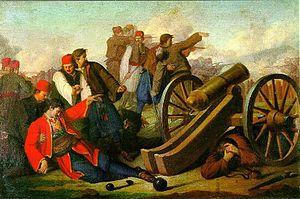
La Première révolte serbe contre les Turcs a lieu du 14 février 1804 au 7 octobre 1813, après plus de trois cents ans d’occupation ottomane. Durement écrasée en 1813, la répression qui s’ensuit constitue la cause directe de la Seconde révolte serbe de 1815, prélude à l’autonomie de la Serbie.